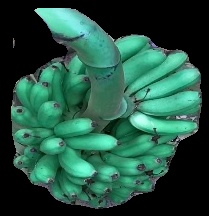
Variety: rasbale
Grade: grade1